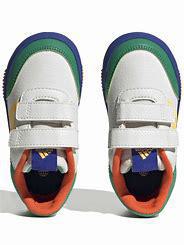
Brand: Adidas
Model: Tensaur Sport Training Hook And Loop